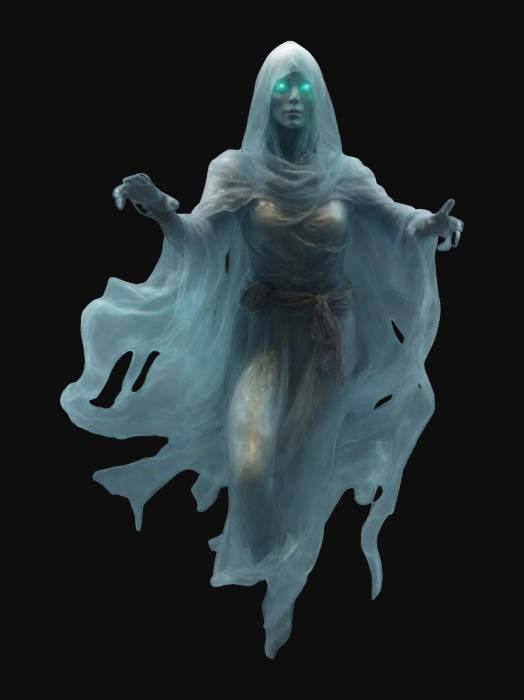
미적 점수 (1~10점): 8